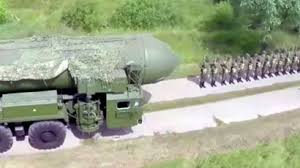
Label: Rs-24